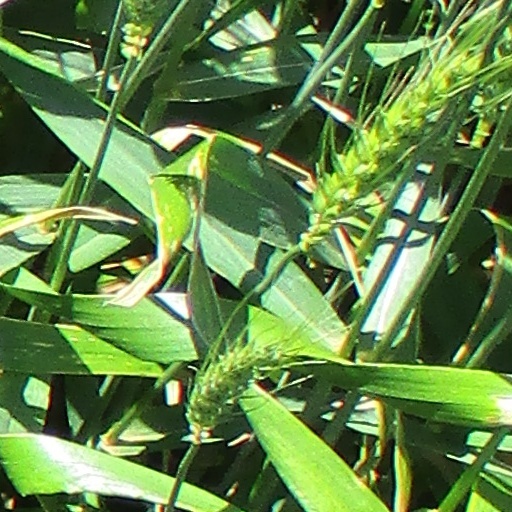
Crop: wheat